Cock Lane ghost

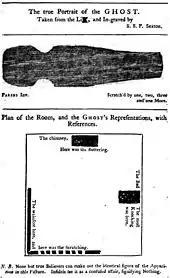
The piece of wood used by Elizabeth Parsons, and a map of the haunted room, as illustrated in 1762

Disappointed that the ghost had failed to reveal itself, Moore now told Kent he believed it was an imposter, and that he would help reveal it. Kent asked him to admit the truth and write an affidavit of what he knew, so as to end the affair and restore Kent's reputation, but Moore refused, telling him that he still believed that the spirit's presence was a reminder of his sin. Moore's view of the couple's relationship was shared by many, including Mrs Parsons, who believed that the supposed ghost of Elizabeth Kent had disapproved of her sister's new relationship.